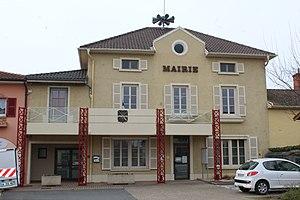
Mairie de Manziat.
Manziat est une commune française, située dans le département de l'Ain en région Auvergne-Rhône-Alpes.